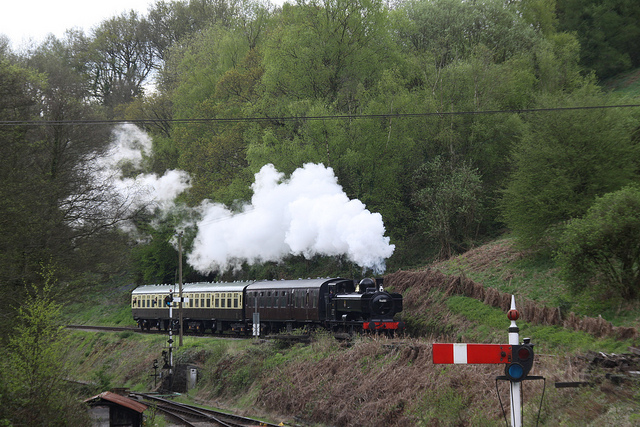
user: Given an image and a question. Answer the question in a short answer. Question: What type of train is this? Short Answer:
assistant: steam engine